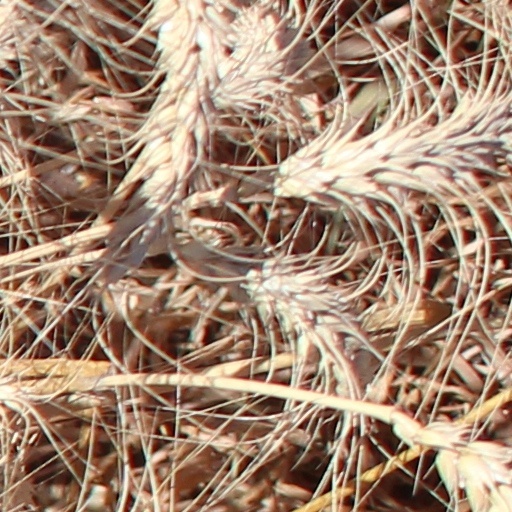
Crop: wheat